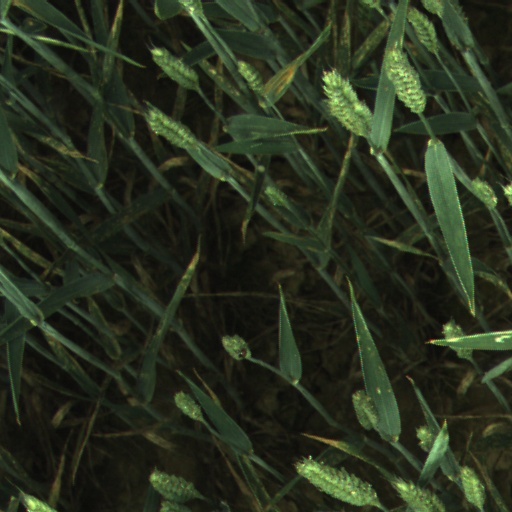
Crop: wheat